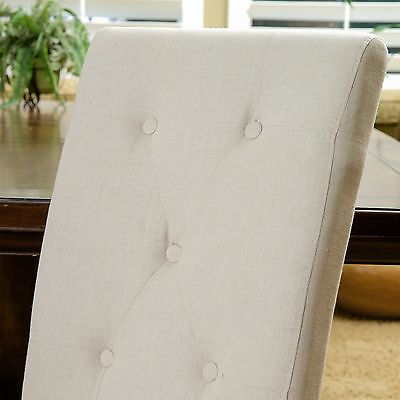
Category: chair